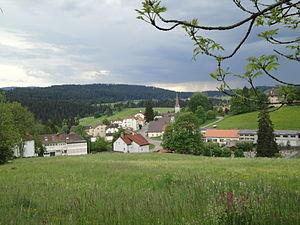
La Côte-aux-Fées est une commune suisse du canton de Neuchâtel, située dans la région Val-de-Travers.